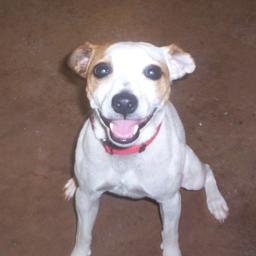
Animal: dogs